Erie Maritime Museum

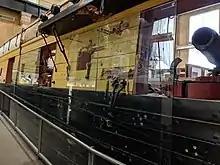
The Live Fire section of the brig "Lawrence" illustrates damage from various types of 19th-century naval artillery

The museum offers a wide range of multimedia and interactive exhibits coupled with interpretive programs that illustrate the region's maritime heritage. When in homeport, the "Niagara" herself is the major "exhibit". Berthed within yards of the museum, "Niagara" is visible from the building's bay side picture window. The present-day "Niagara" is a sail training vessel, meaning she is not always present at the museum for deck tours. Oftentimes during the warmer months, she can be found in ports across the Great Lakes.